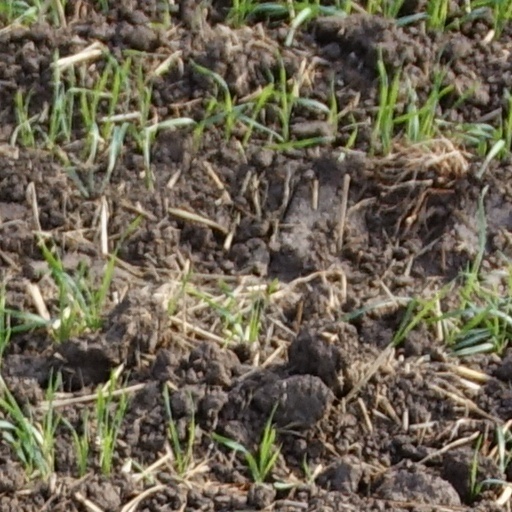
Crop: wheat